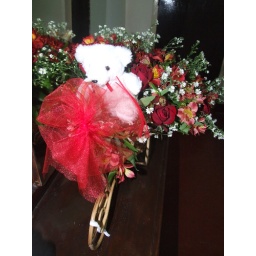
Romantic flower bouquet given in person to me by a friend during winter in USA